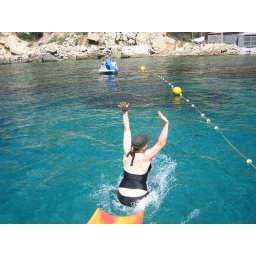
Emma joins the fun in the amazingly clear water